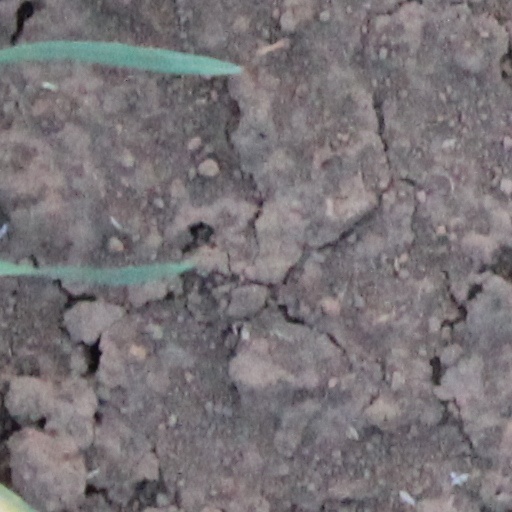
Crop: wheat